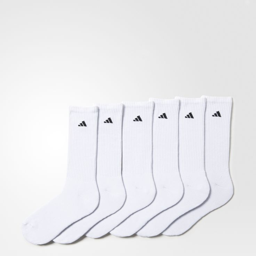
keep your feet happy while you work hard .